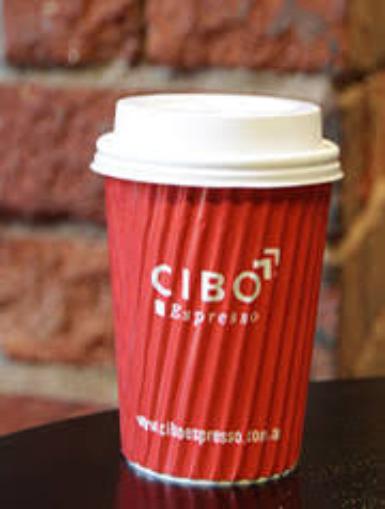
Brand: Cibo Espresso
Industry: Food